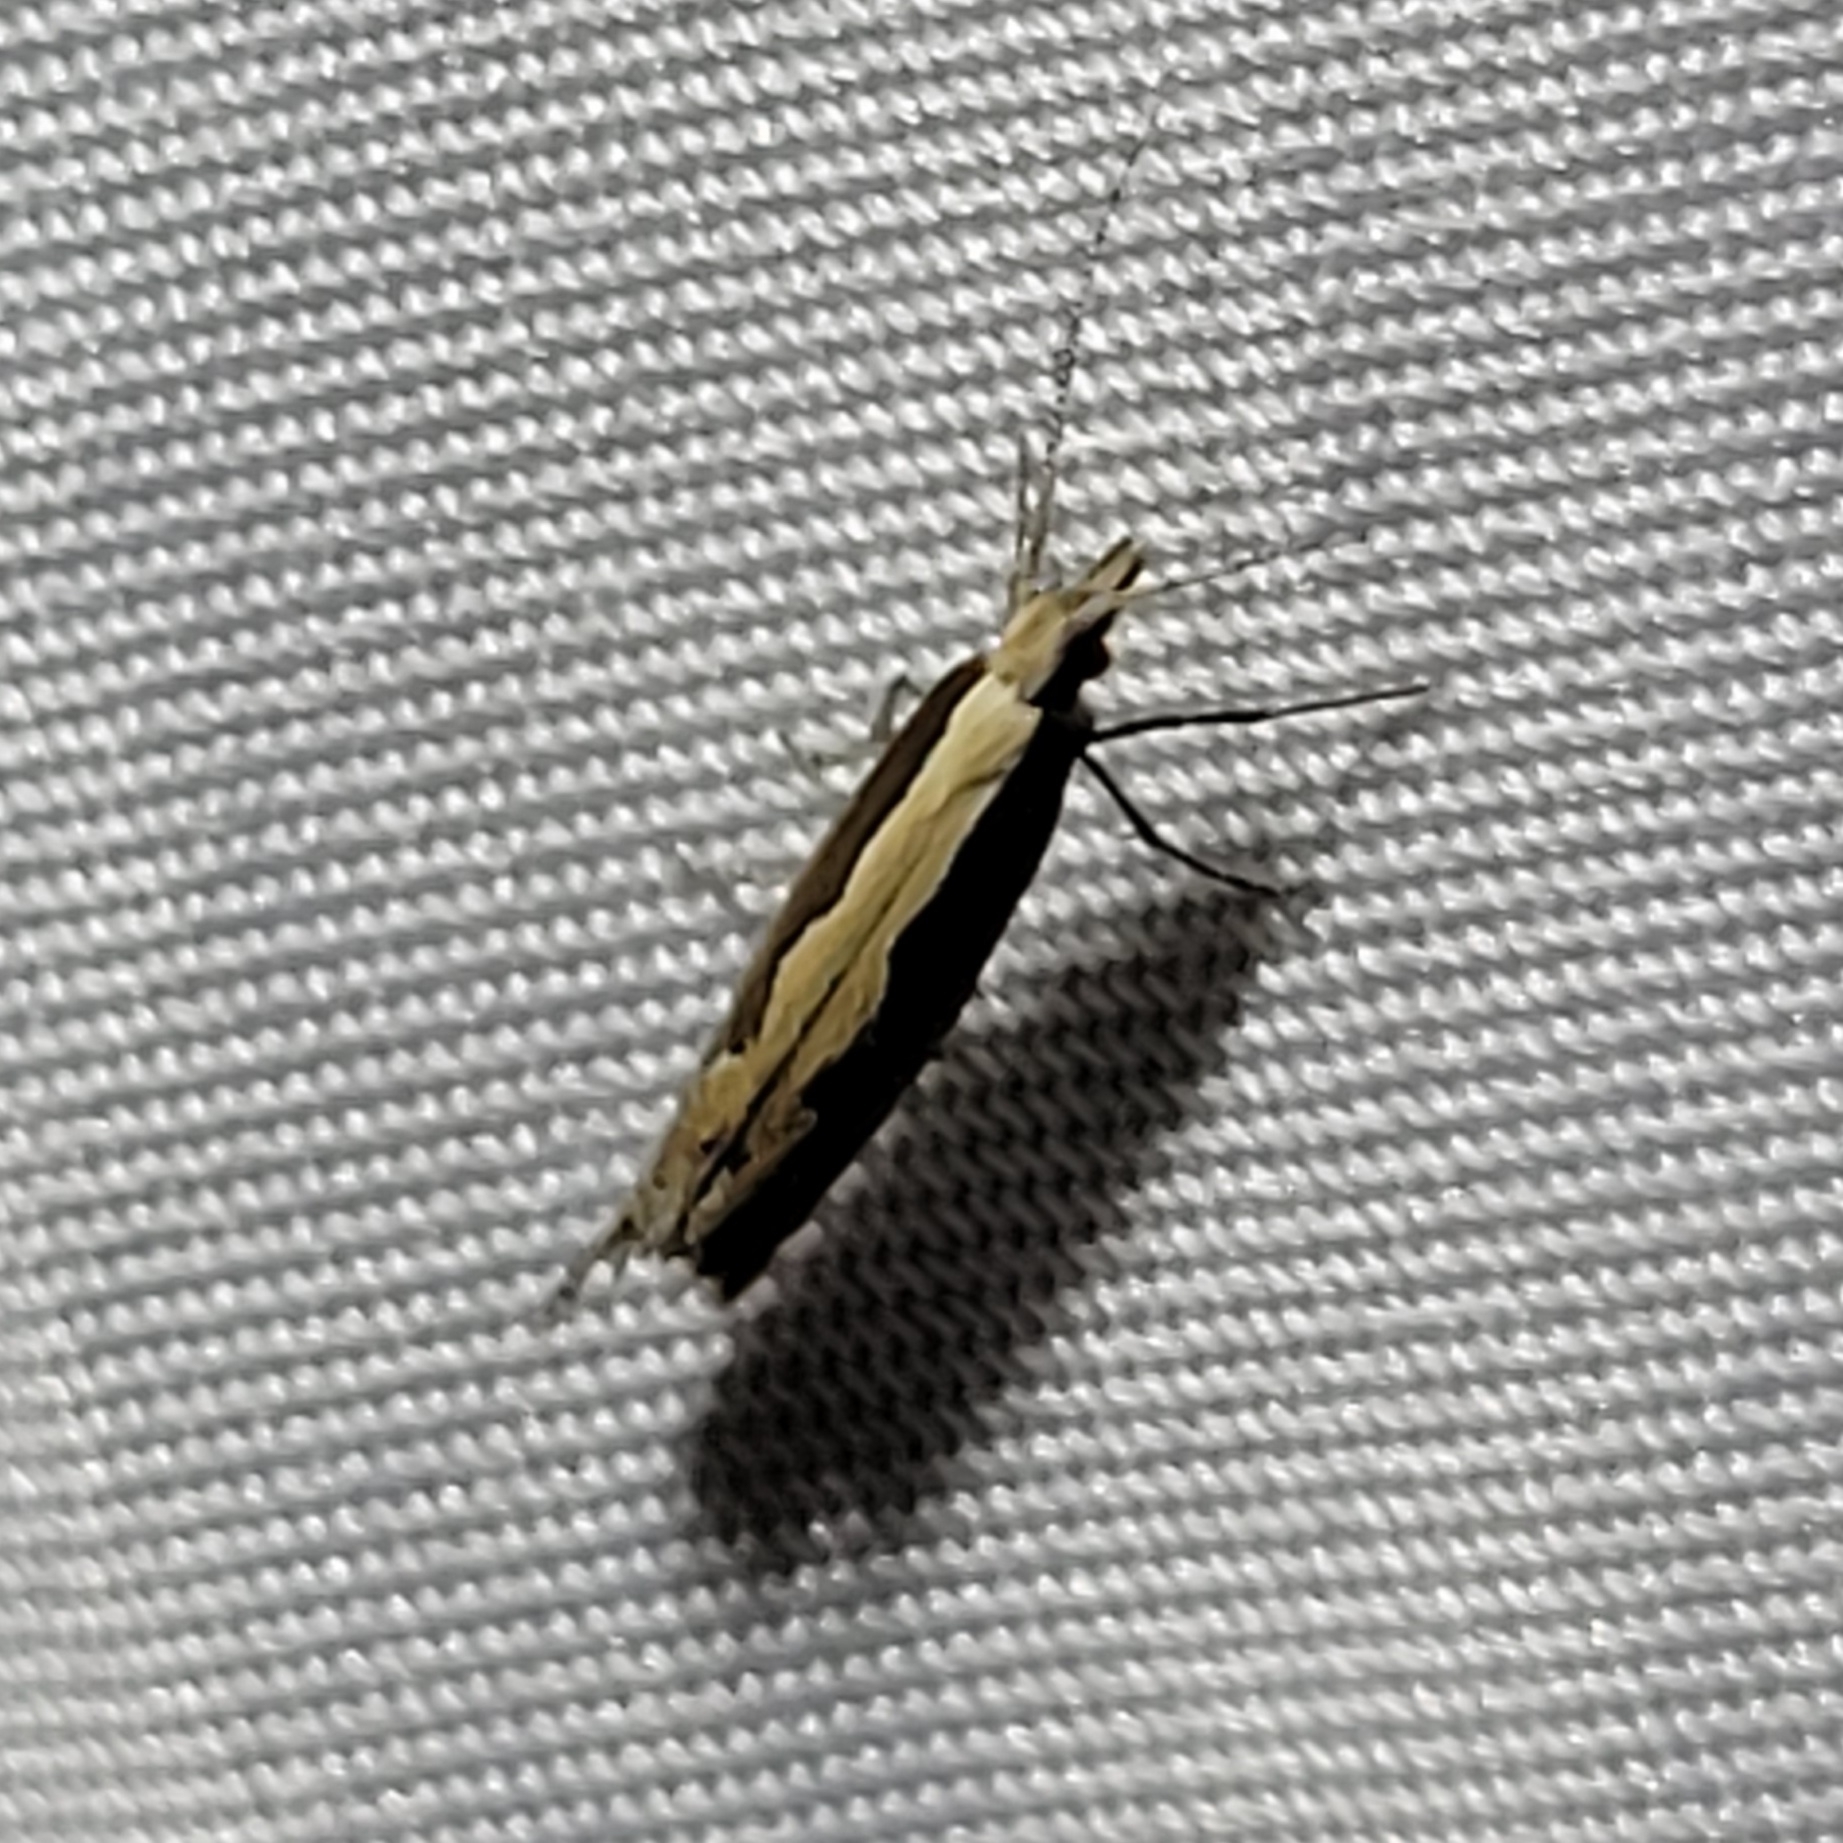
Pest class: diamondback_moth